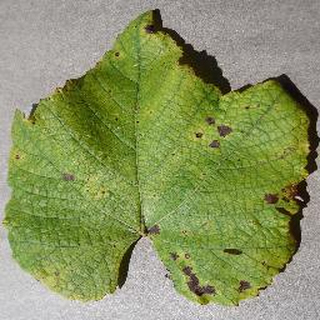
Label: grape_leaf_blight